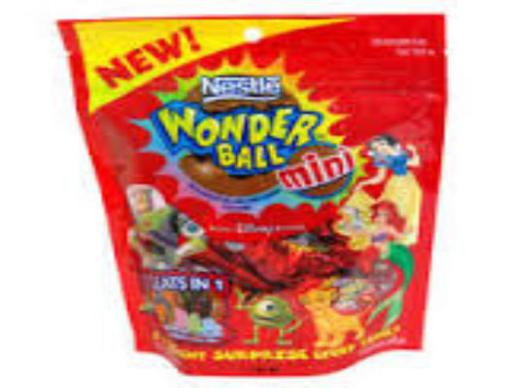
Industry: Leisure